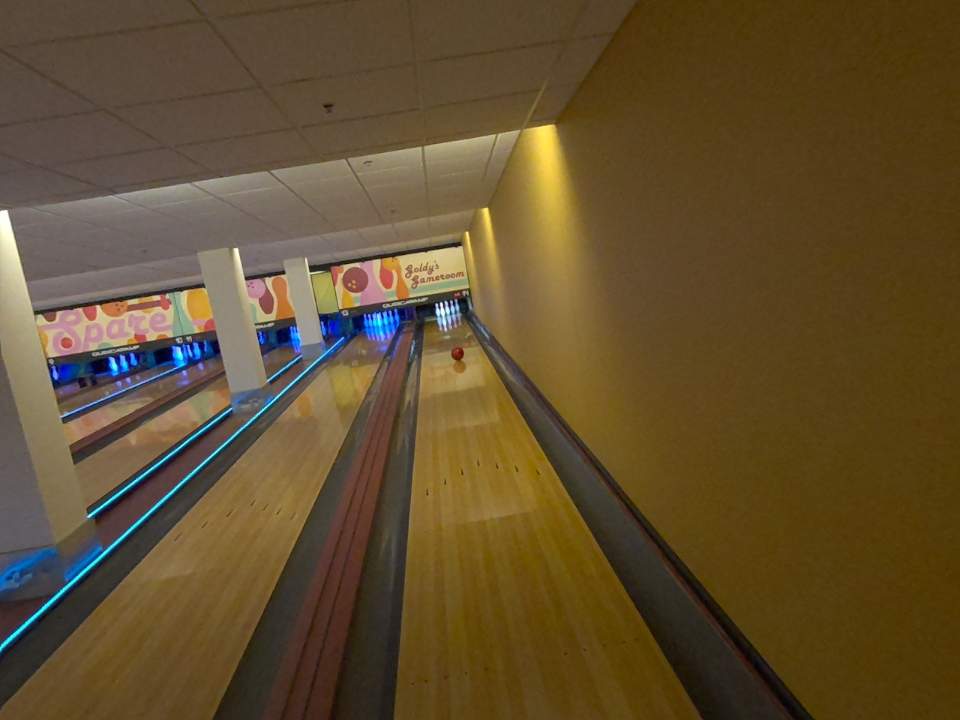
Object: bowling_ball